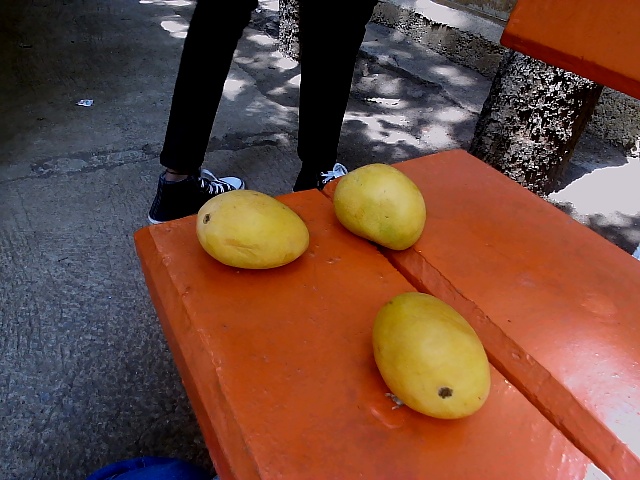
Label: Ripe_Mango